LGBTQ psychology

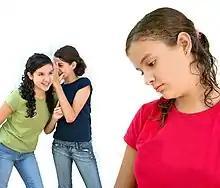

Suicidal tendencies and suicide are serious issues for LGBTQ youth. Compared to their non-LGBT peers, LGBTQ youth typically engage in a higher rate (around 3 to 4 times higher) of attempted suicides. People who identify as transgender are almost nine times more likely to attempt suicide than a person who does not identify in that way. A reason the number of LGBTQ+ community members who experience poor mental health is high is because it is found that many have had experiences where health care providers disrespected them. This causes one to postpone care or not return to a doctor again. Without professional help, symptoms of mental illness worsen. In school, LGBTQ youth have a higher likelihood of experiencing verbal and physical abuse due to their sexual orientation, gender identity and expression. LGBTQ youth quickly learn from these negative social experiences that they are more likely to receive negative judgment and treatment, and often rejection, from those around them. This becomes a vicious cycle in which LGBTQ youths' self-beliefs and self-perceptions are negatively reinforced by society. Evidently, the high rates of mental health issues among LGBTQ communities has been perpetuated, and continues to be so, by systemic prejudice and discrimination against LGBTQ individuals.